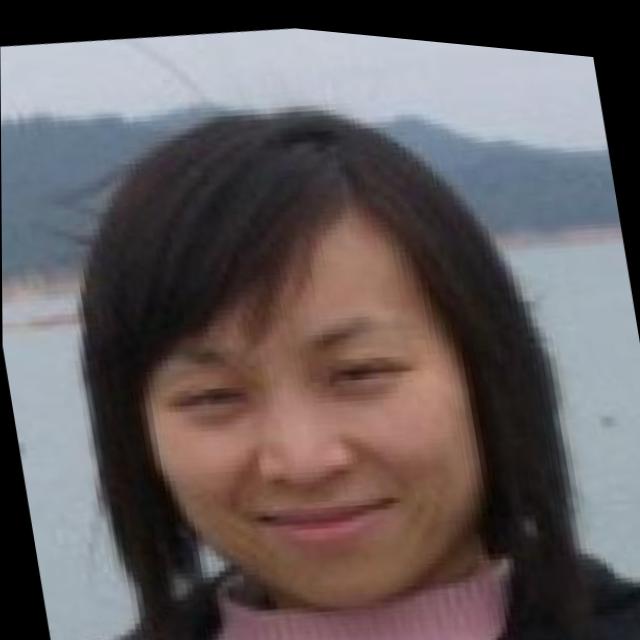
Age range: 21-44